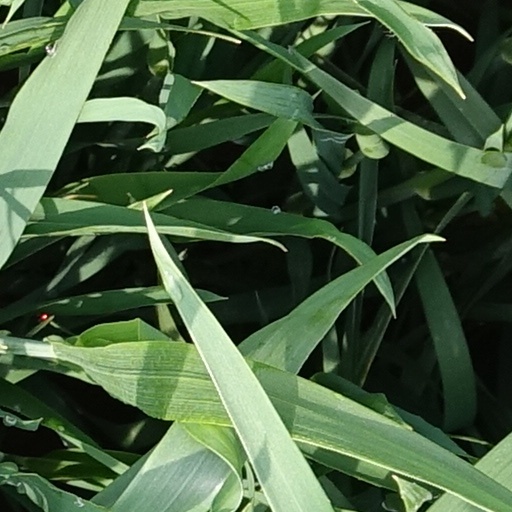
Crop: wheat